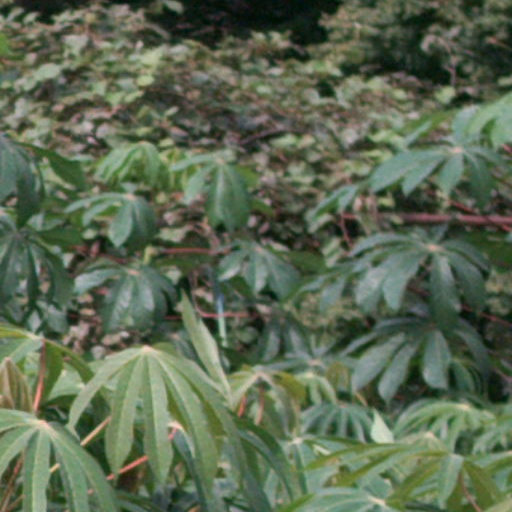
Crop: cassava